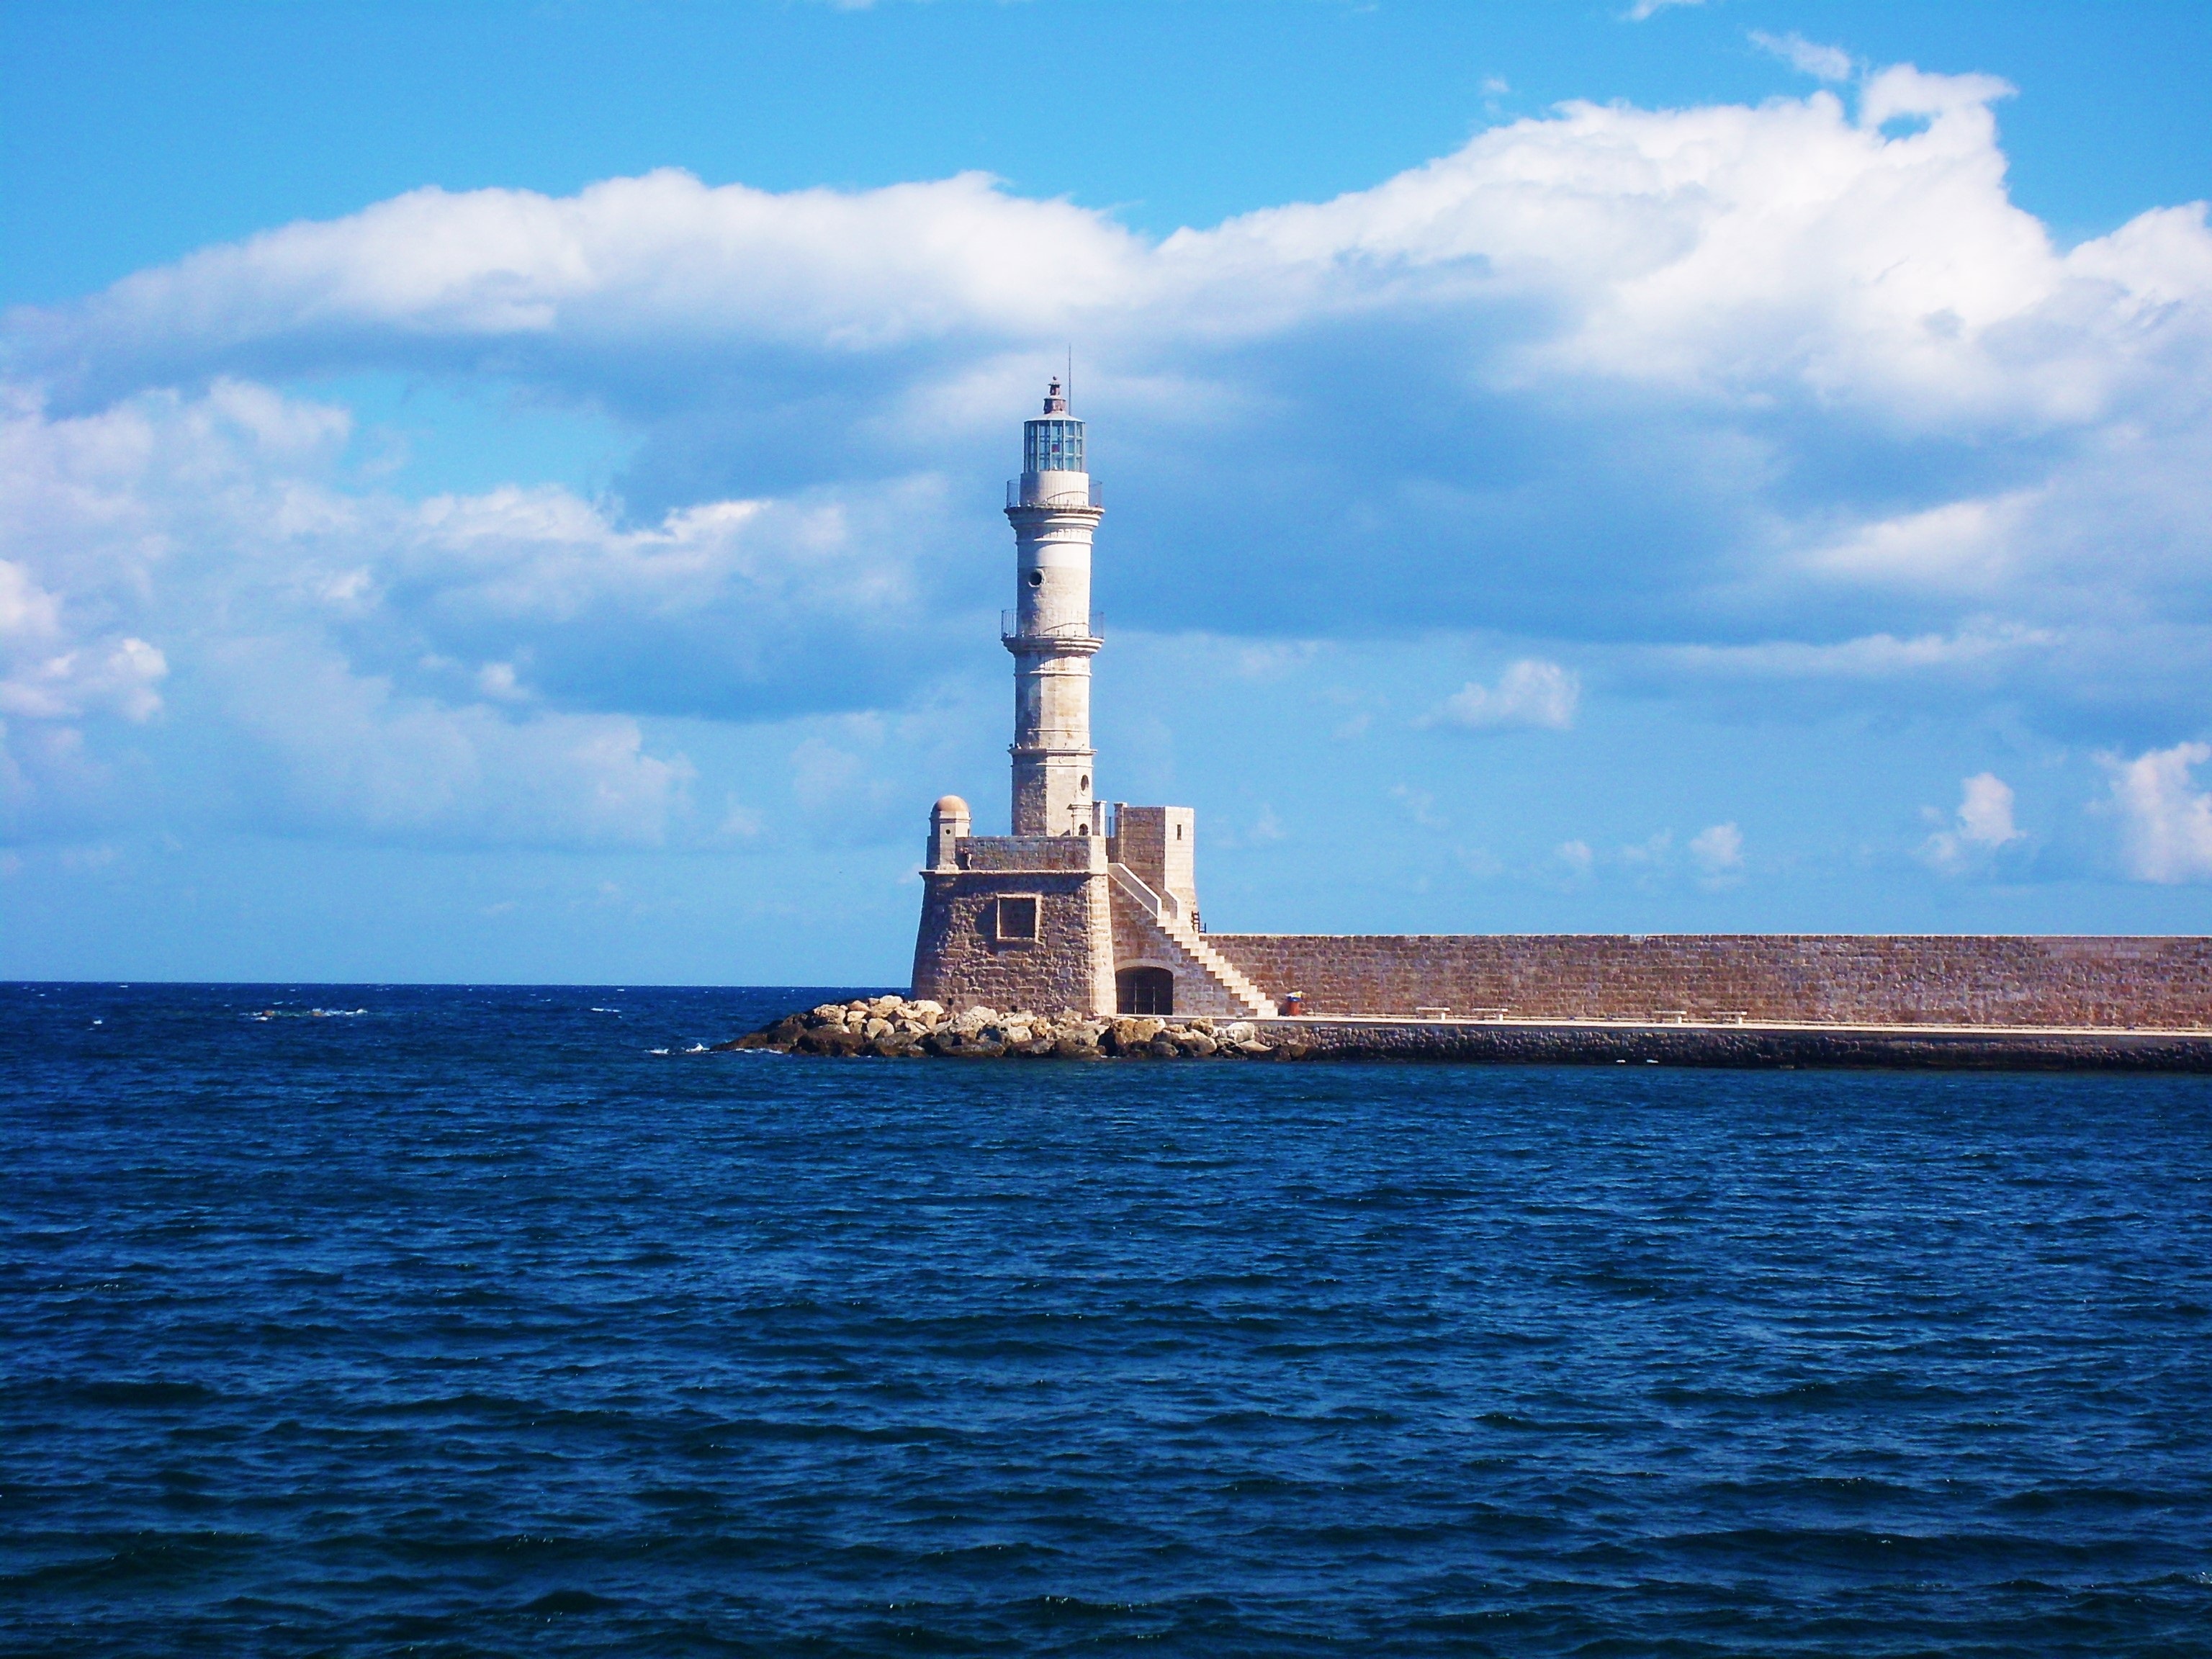
sea, coast, ocean, horizon, lighthouse, travel, mediterranean, vehicle, tower, holiday, bay, blue, port, blue sky, greece, crete, island of crete, heraklion